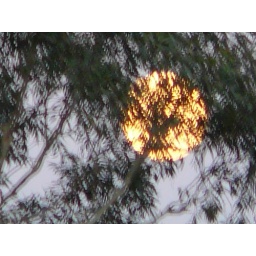
Bringing the boys home we had to keep pulling over so Fish &amp;amp; I could photograph the moon.